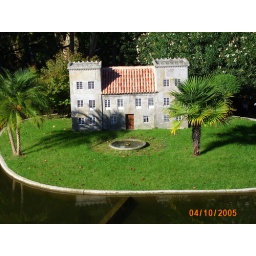
This is no doll's house but a model in the middle of a small lake in the palace gardens